List of saints canonized in the 21st century

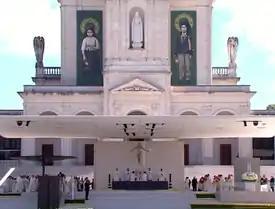
Pope Francis canonizing Francisco and Jacinta Marto on May 13, 2017.

The following are saints canonized by Pope Francis from 20132025: